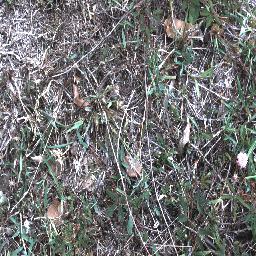
Label: negative